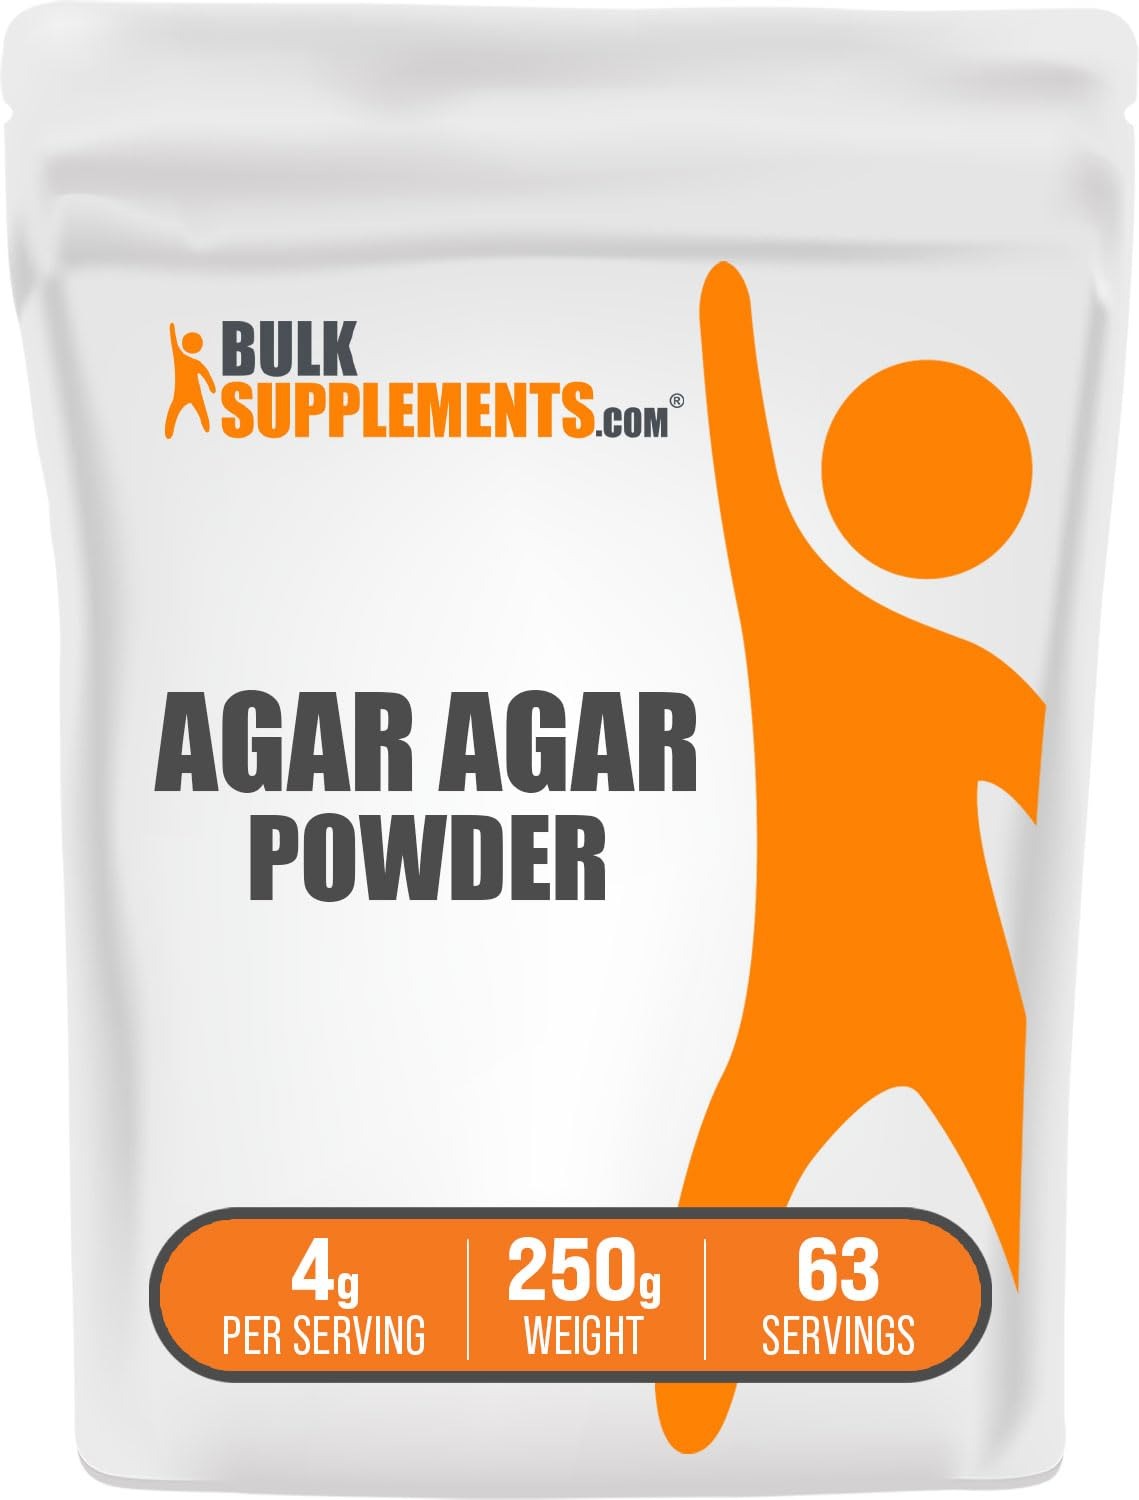
Item Name: BulkSupplements.com Agar Agar Powder - Agar Agar Gelatin Powder, Vegan Alternative - Gluten Free & Sugar Free, 4g per Serving, 250g (8.8 oz) (Pack of 1)
Bullet Point 1: Elevate Your Health and Palate: Infusing your meals with our Agar Agar powder, a vegan alternative, not only tantalizes your taste buds but also boosts your nutritional intake. Packed with health-enhancing properties, they're the perfect blend of wellness and indulgence.
Bullet Point 2: Allergen-Free Alternatives for Everyone: Cater to every dietary need with confidence. Our Agar Agar powder, or Agar Agar gelatin powder, offer allergen-free options, ensuring everyone, regardless of dietary restrictions, can experience the joy of delicious, flavorful food.
Bullet Point 3: Versatile Application to any Recipe: Employ food additives wisely within a multitude of supplement formats, from baking, cooking and shakes. This Agar Agar powder, vegan & food grade, critical in optimizing texture, flavor, & stability, making them indispensable across your entire range of health & wellness products.
Bullet Point 4: Transparent and Trustworthy: Experience the confidence that comes with choosing a supplement that not only meets rigorous third-party testing but also upholds the principles of clarity and integrity in its formulation and production.
Bullet Point 5: Commitment to Excellence: Produced in a facility compliant with strict cGMP standards, our Agar Agar powder, or Agar Agar gelatin powder, stands as a testament to our dedication to quality. You can trust in our product's consistency and excellence, batch after batch.
Product Description: At BulkSupplements.com, we sell dietary supplement ranging from amino acids & protein powders, to herbal supplements, vitamins & minerals that may help your health and wellness journey. Find the perfect addition to your daily routine. Our wide selection gives you the freedom to create your own supplement regimen for your health goals. We offer variety of forms to help you find what works for your lifestyle, pick between powder, capsules & softgels. Our broad selection of dietary supplements are manufactured according to cGMP Standards to ensure the highest quality for manufacturing, packaging, labeling, and holding operations. Plus, we work with a third-party laboratory that test our each batches of our products at multiple stages during production, from raw material to finished products, to ensures compliance, standards, and consistency. With a variety of more than 500 supplements, we have something for everyone. Whether you're looking to maintain optimal health or just want some help crossing the finish line, we've got you covered.
Value: 8.8185
Unit: Ounce

Price: 20.97